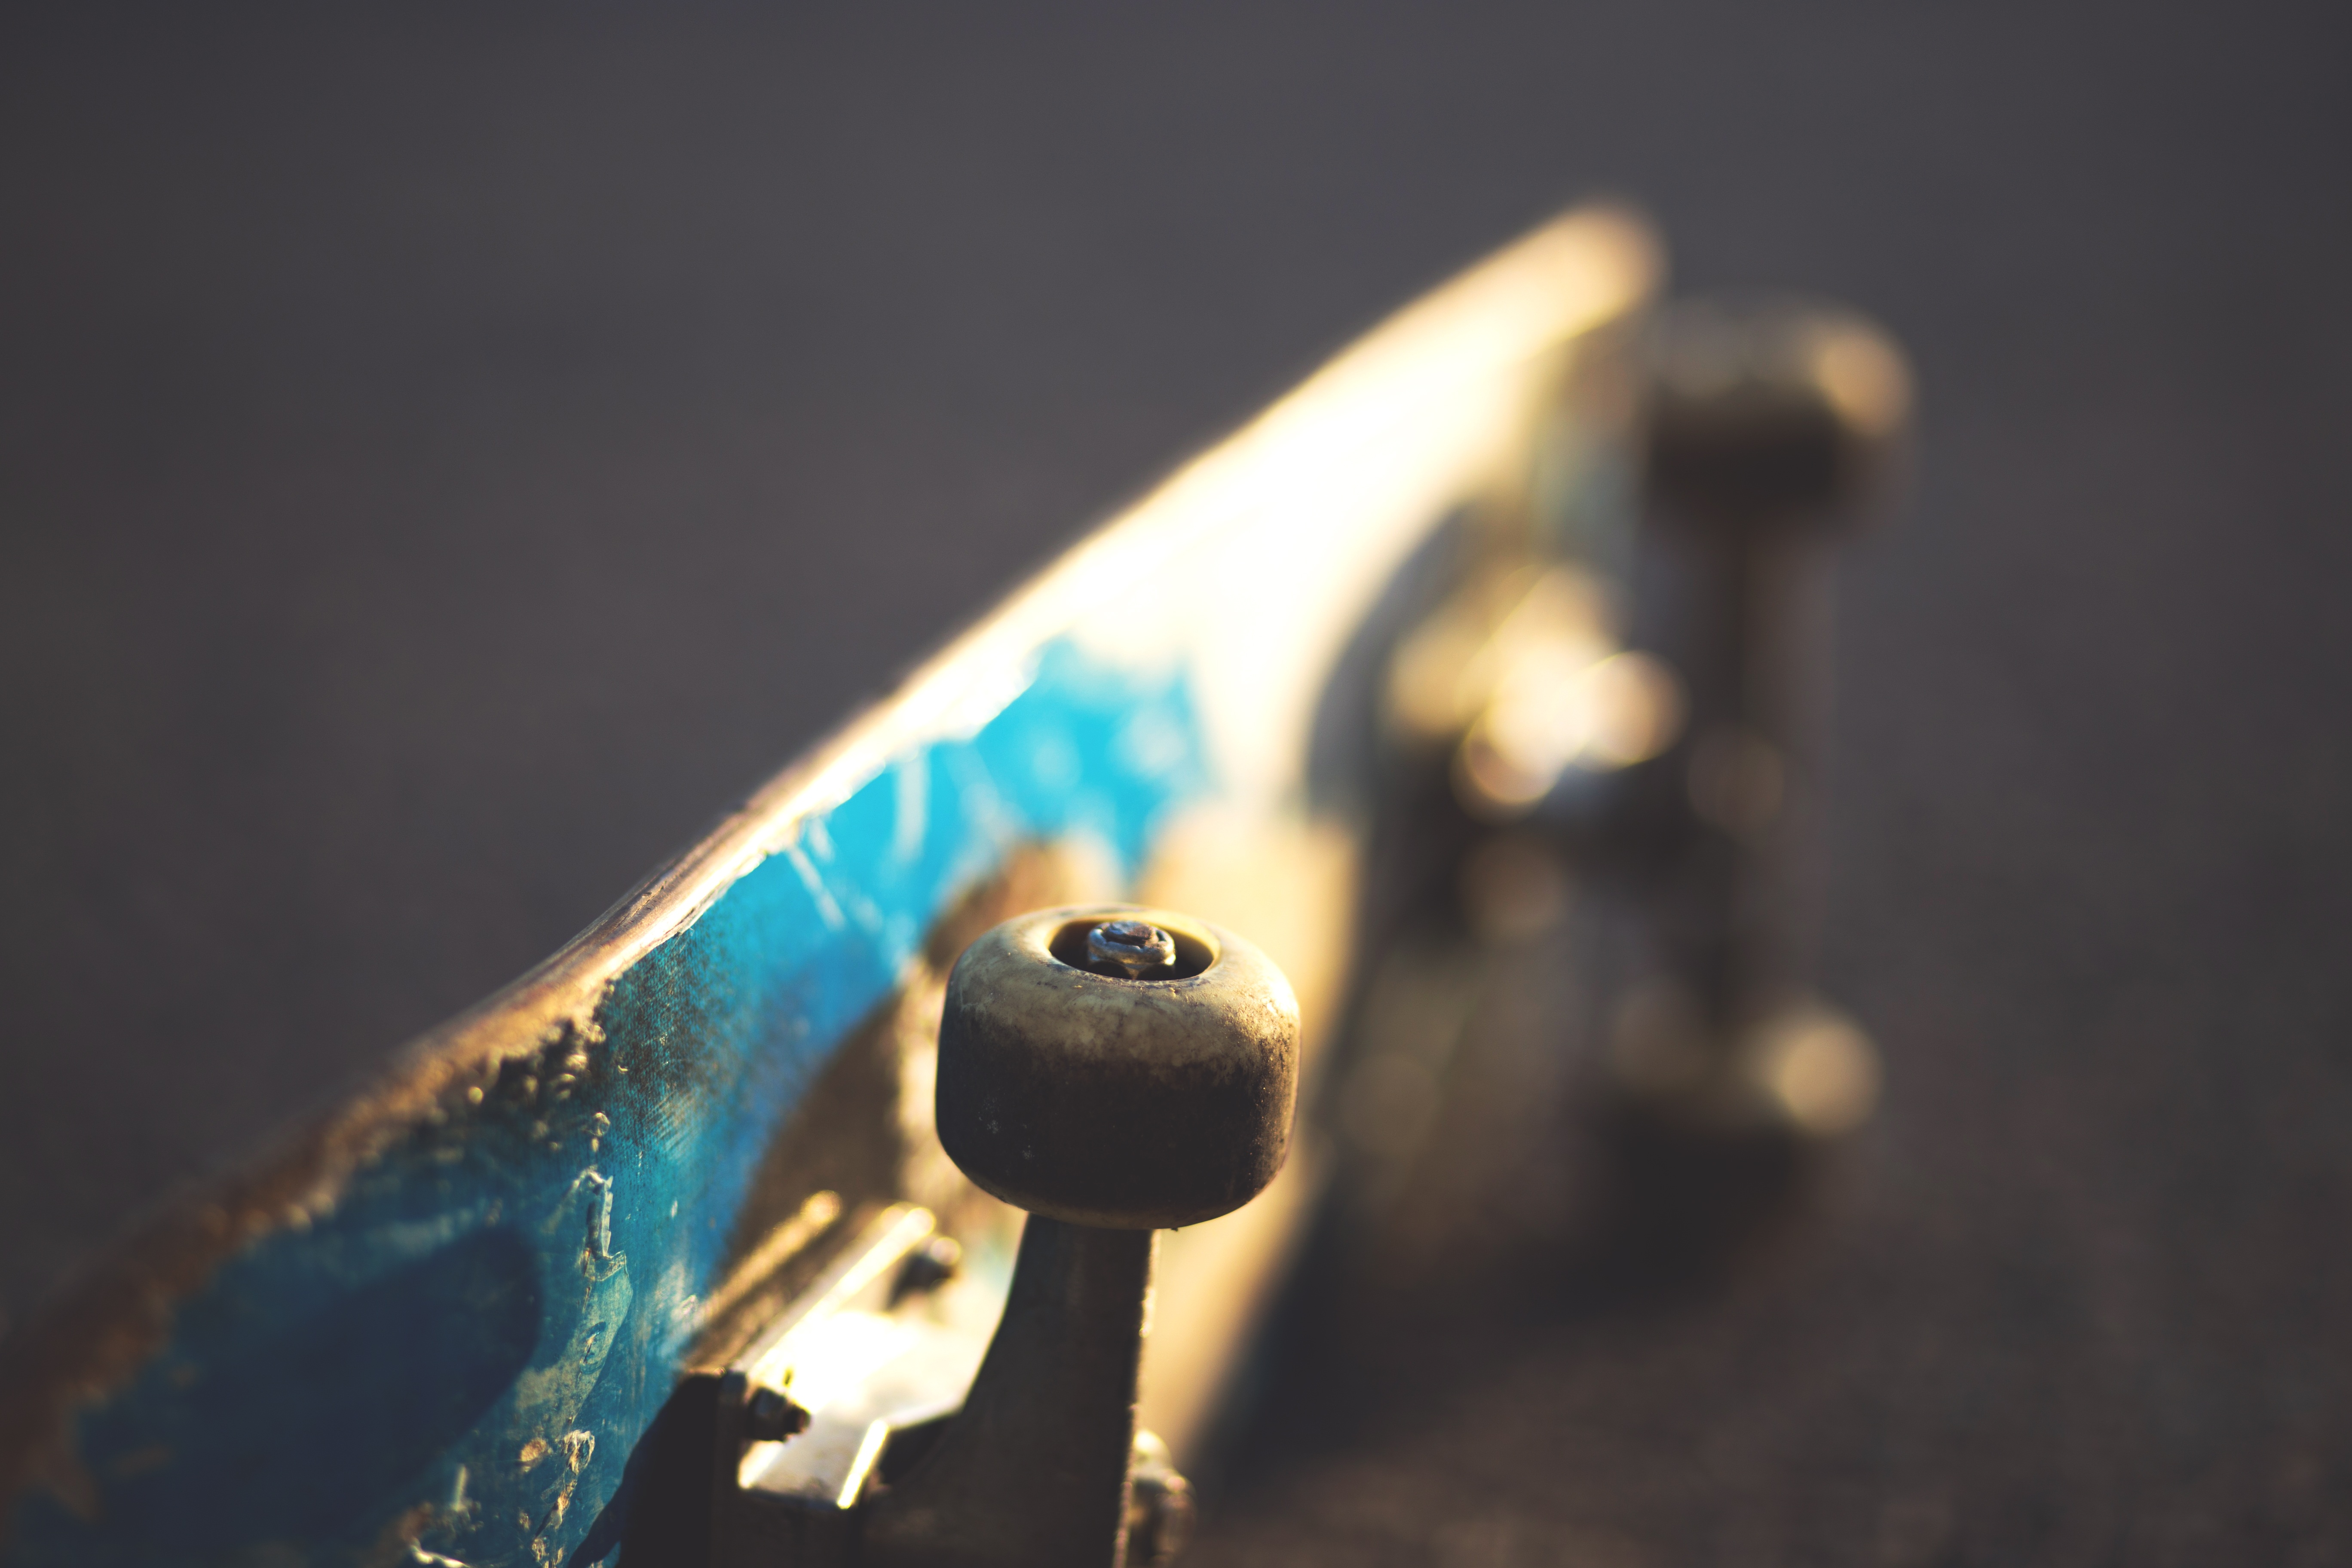
light, sport, photography, skateboard, green, reflection, color, macro, darkness, blue, black, close up, macro photography, atmosphere of earth, computer wallpaper